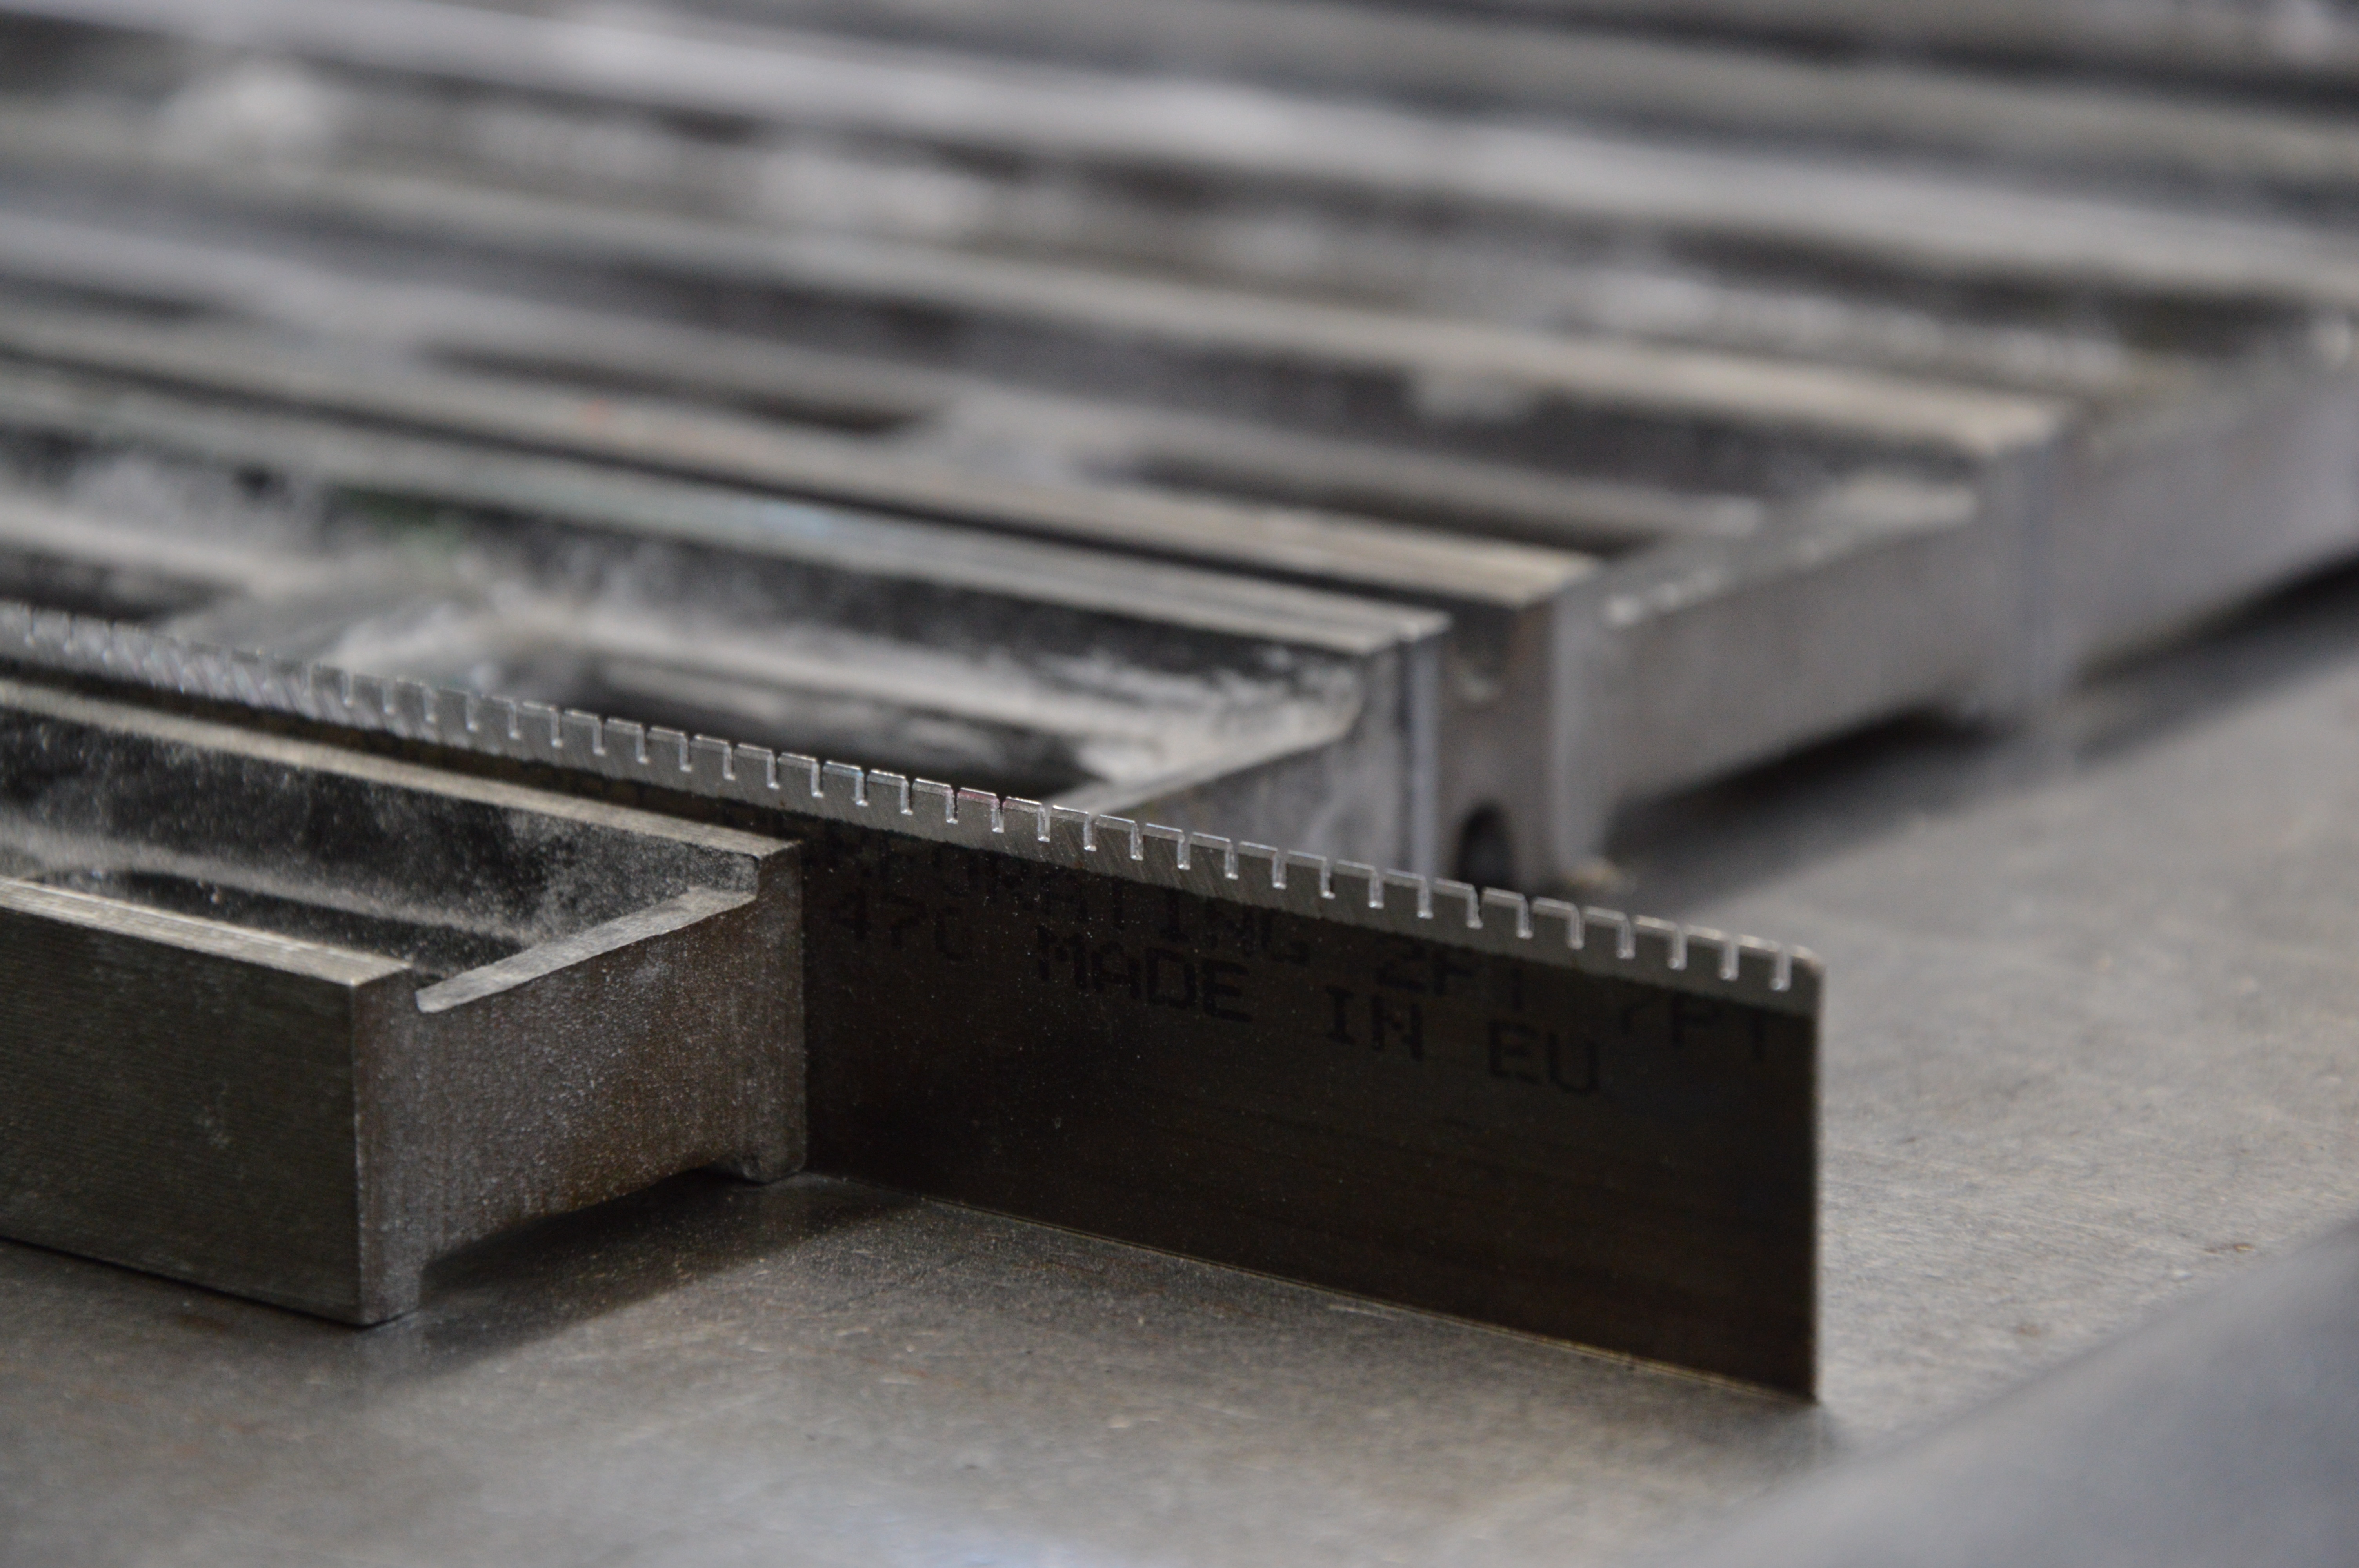
wood, metal, furniture, material, letters, iron, pressure, book printing, automotive exterior, cutting bar, blank lines